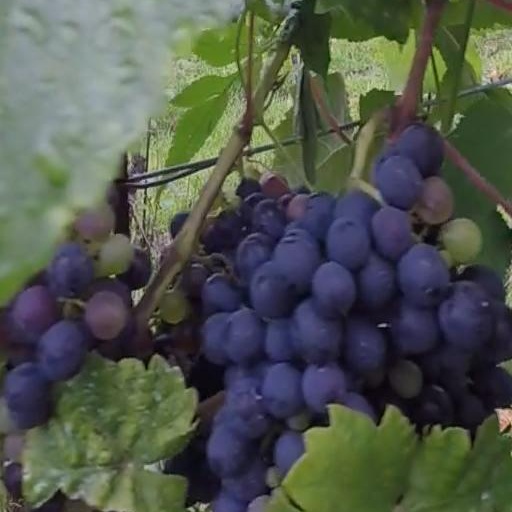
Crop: grape